National Union Party (United States)

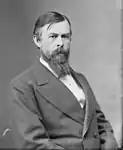
Green Clay Smith, Unconditional Unionist from Kentucky's 6th congressional district

In Ohio, Pennsylvania, Illinois, and Indiana, the Union Party was a coalition of Republicans and War Democrats. The Republican margin in these states was narrow and Democratic recruits supplied much-needed reinforcements for the administration party. Ohio Unionists nominated Douglas Democrat David Tod for governor in 1861 on a platform endorsing the Crittenden–Johnson Resolution on the war's aims. Tod won the election comfortably over Democrat Hugh J. Jewett with 58 percent of the vote, representing a substantial gain over the Republicans' 1859 result. Pennsylvania's Union Party supplemented the state's endangered Republican organization (which called itself the People's Party in 1860) with Douglas Democrats alienated from the state party's Breckinridge faction. A similar situation unfolded in Indiana, where the Democratic Party was divided between partisans of U.S. senator Jesse D. Bright and former governor Joseph A. Wright. When Bright was expelled from Congress for colluding with the Confederate president Jefferson Davis, Republican governor Oliver P. Morton seized the opportunity to appoint Wright to his vacant seat and bring Wright's supporters into Indiana's nascent Union Party.